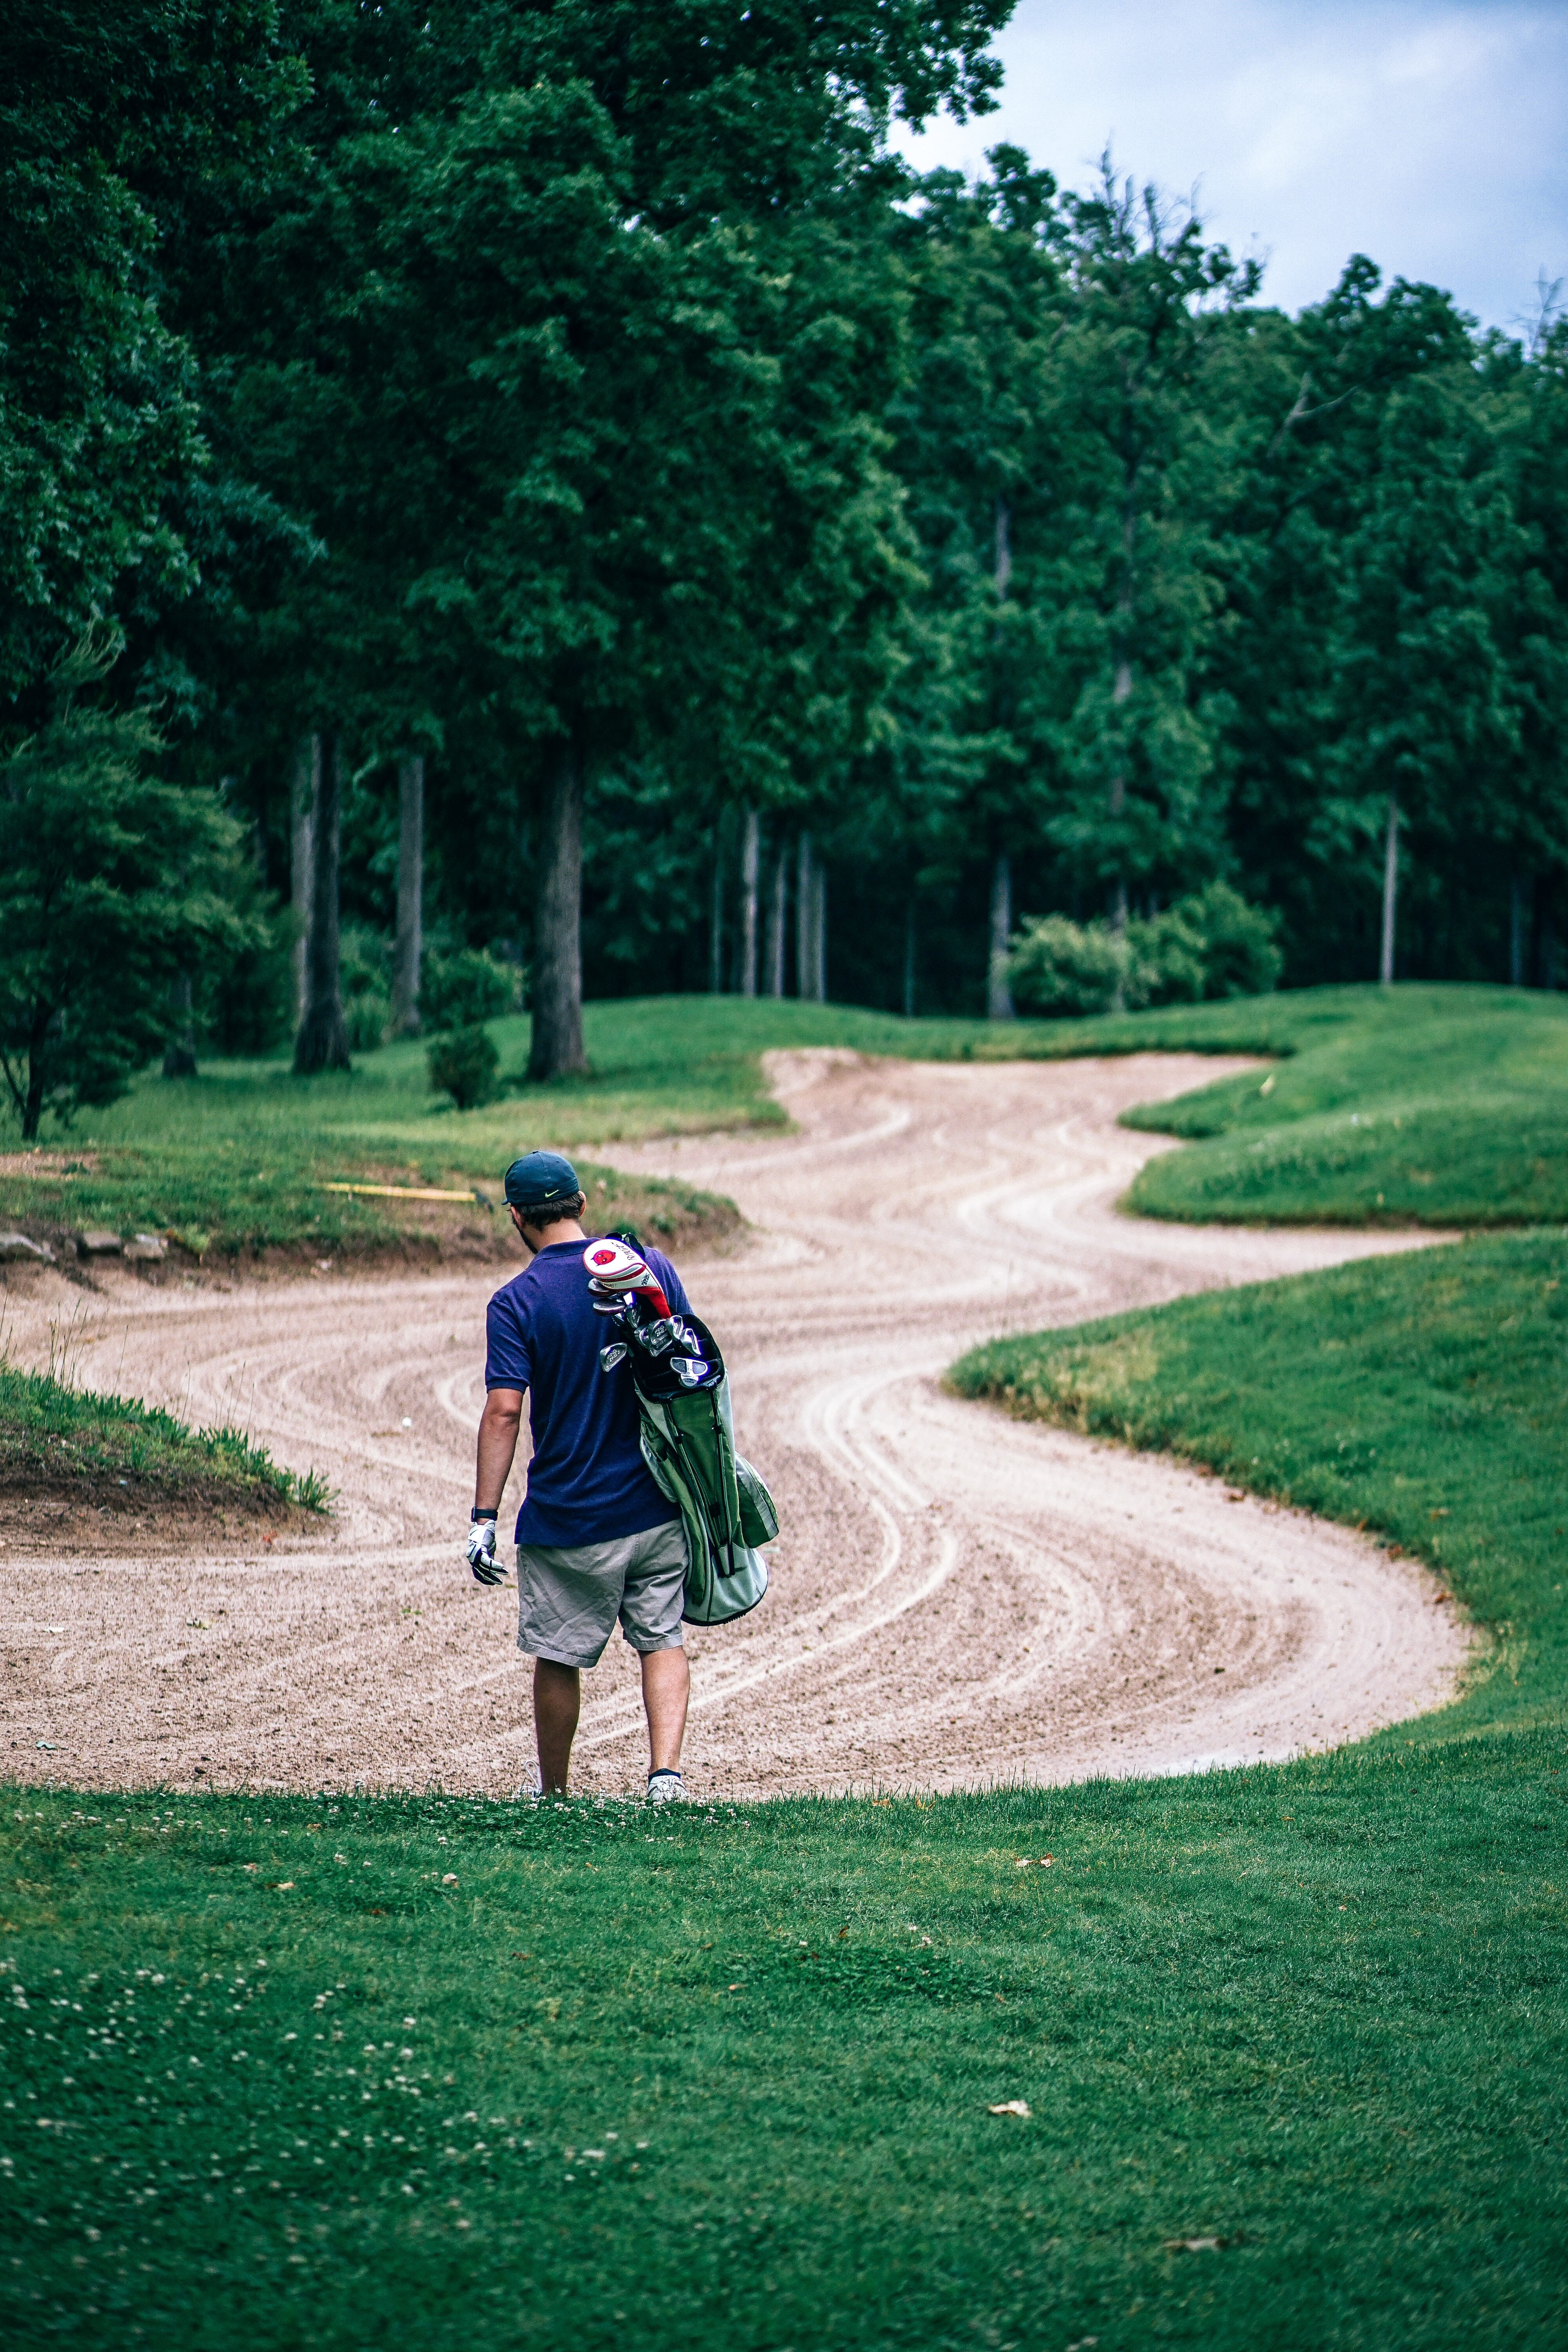
grass, lawn, meadow, recreation, green, leisure, golf, sports, outdoor recreation